Deportivo Riestra

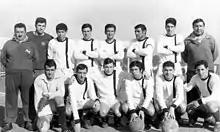
A Deportivo Riestra team of 1931, the year the club was established

The origins of Deportivo Riestra trace back to 1929, when a group of youths from Nueva Pompeya formed a football team to compete in local tournaments. They became known as "the Riestra ones", due to the name of the avenue where they used to gather, right next to a milk store. On February 22, 1931, they formally founded the club, and they rented a place as headquarters later that year.